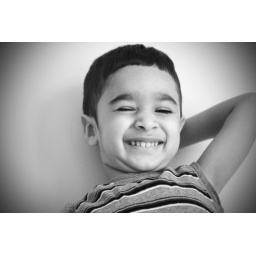
posed... well... tried to pose musa against the plain white wall by his bed.